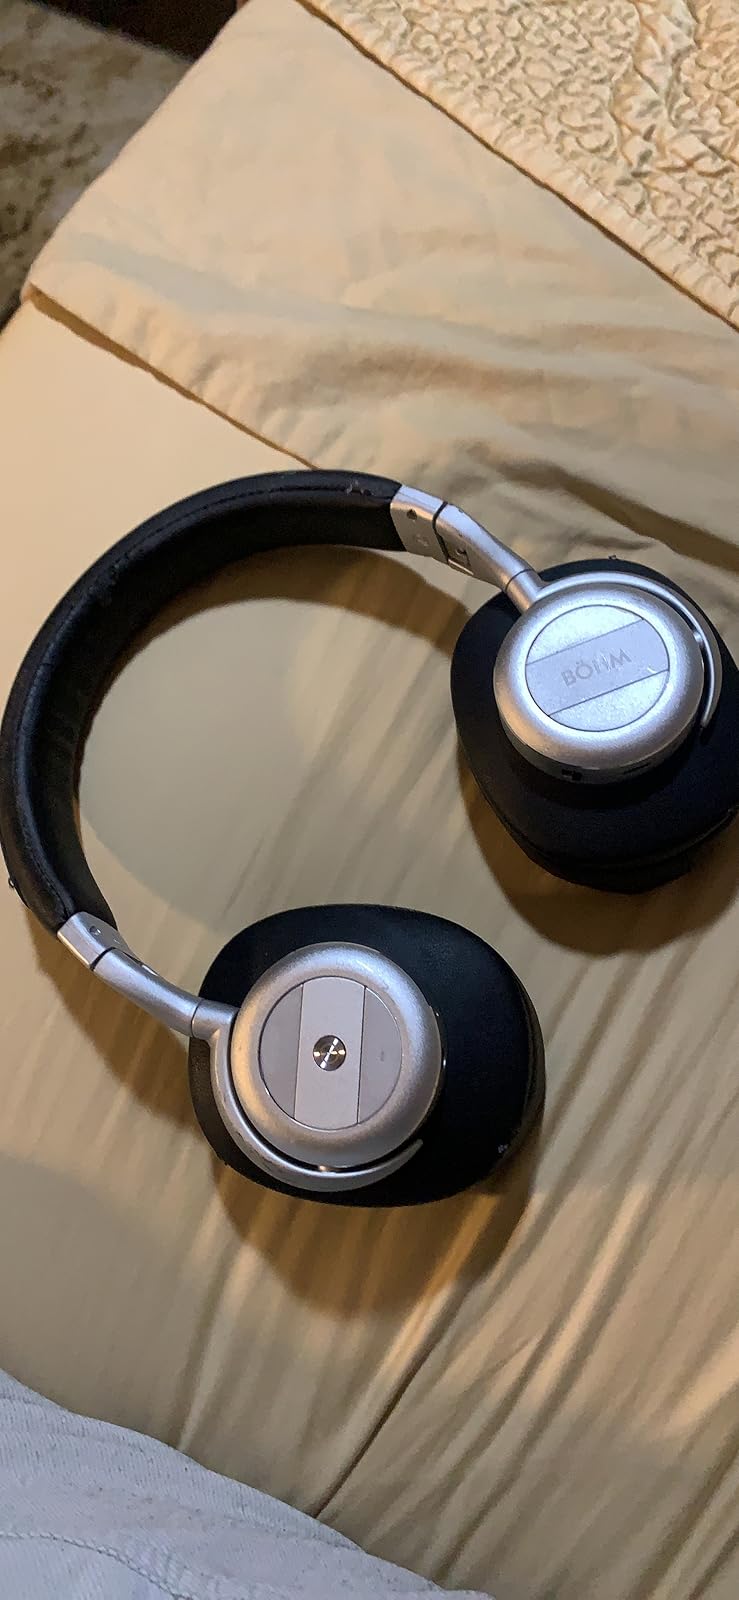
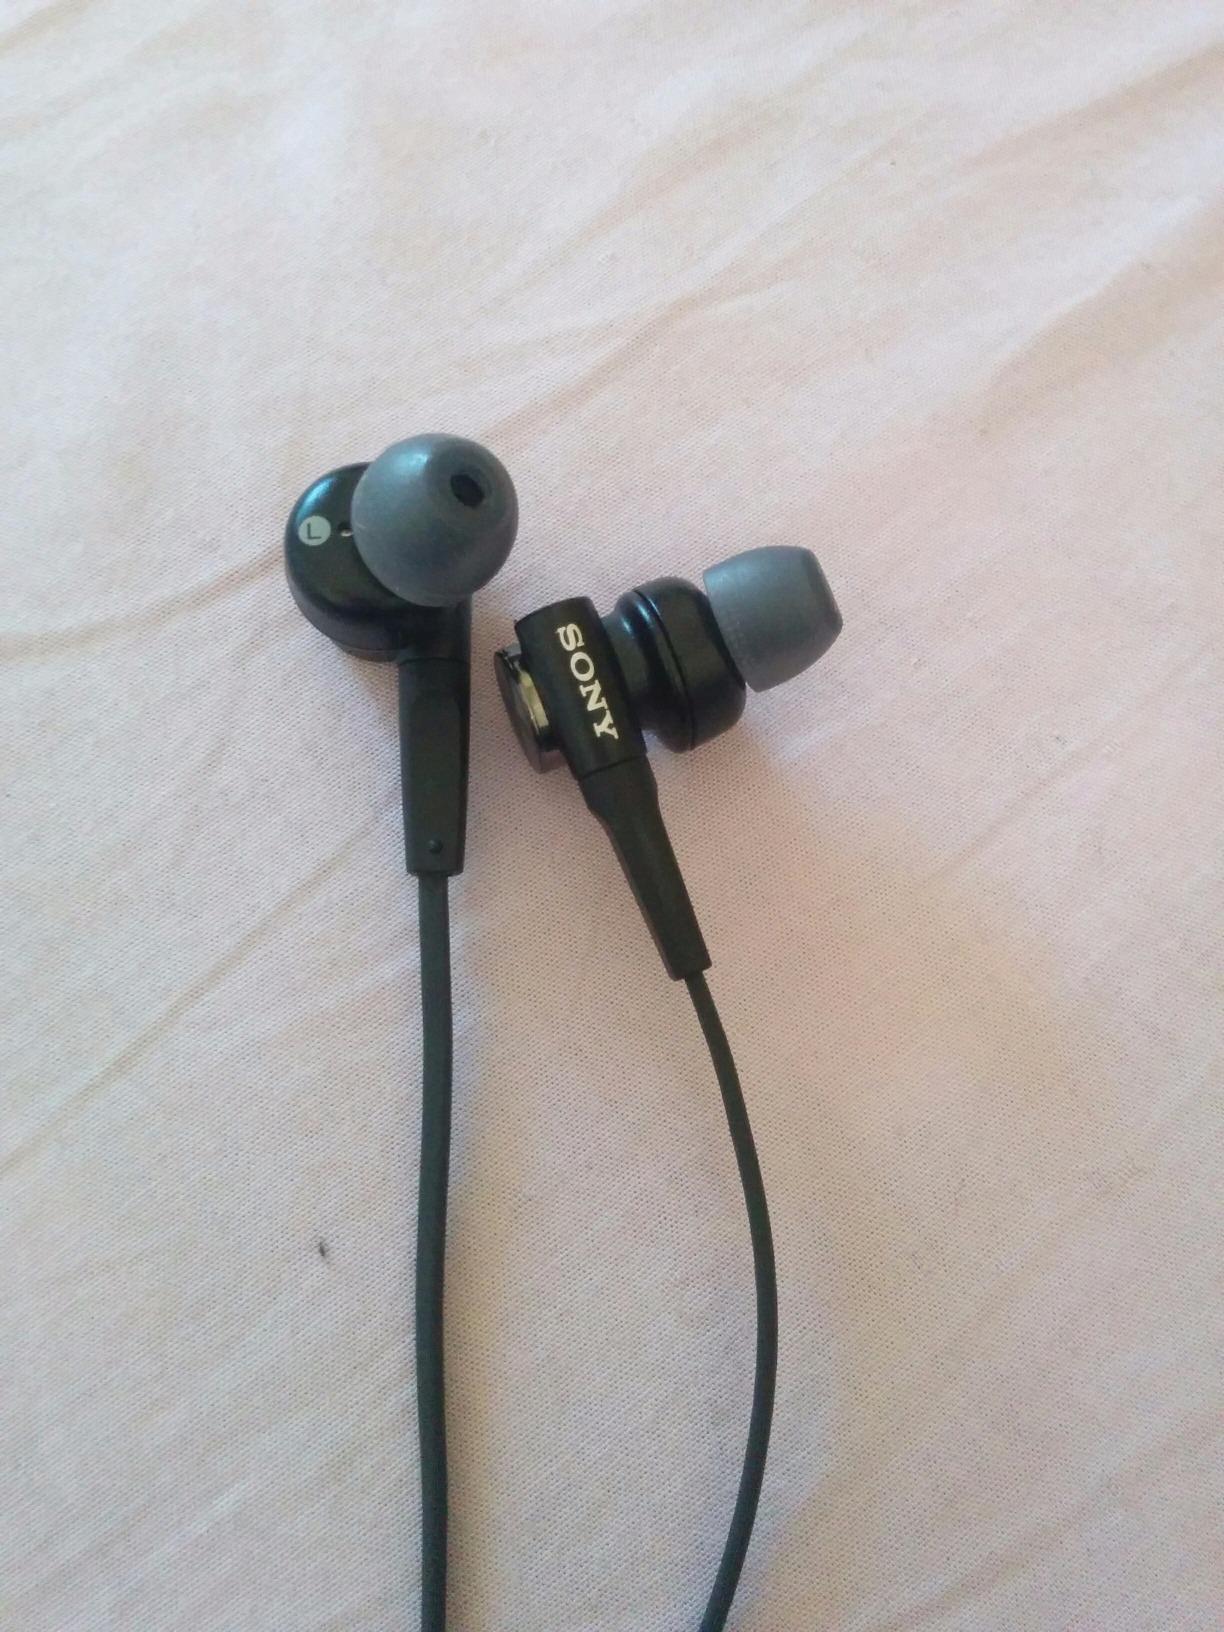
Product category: headphones
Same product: no